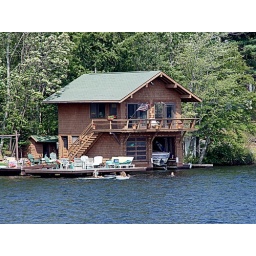
This is just the boat house for the house up in the woods.  Old Forge lakes area/